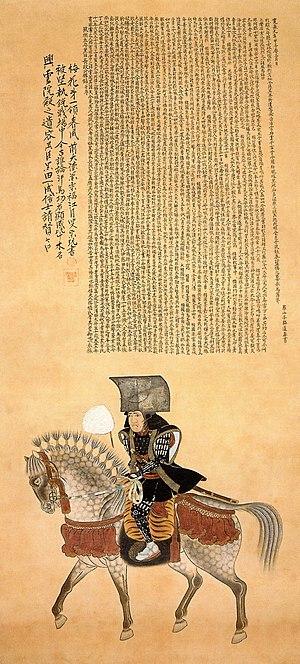
Le clan Kuroda est un clan japonais qui devient important à l'époque Sengoku.
Kuroda Nagasama est un daimyo, fils de Kuroda Yoshitaka. Il s'était fait chrétien mais abandonna plus tard sa foi. Il sert Toyotomi Hideyoshi, notamment à la bataille de Shizugatake en 1583, et lors de l'invasion de la Corée. À la mort de Hideyoshi, il rejoint le camp de Ieyasu Tokugawa. Il est présent à la bataille de Sekigahara en 1600 de même que lors du siège d'Osaka, quinze ans plus tard.